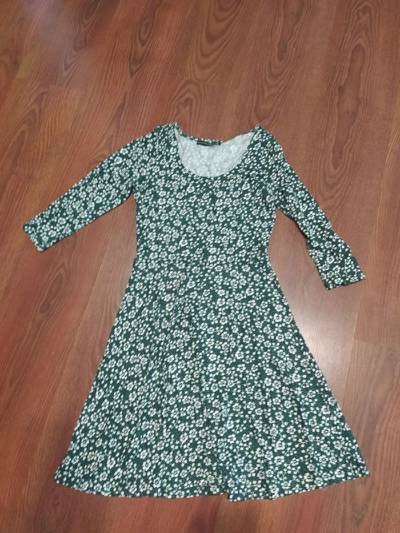
Waste category: clothes